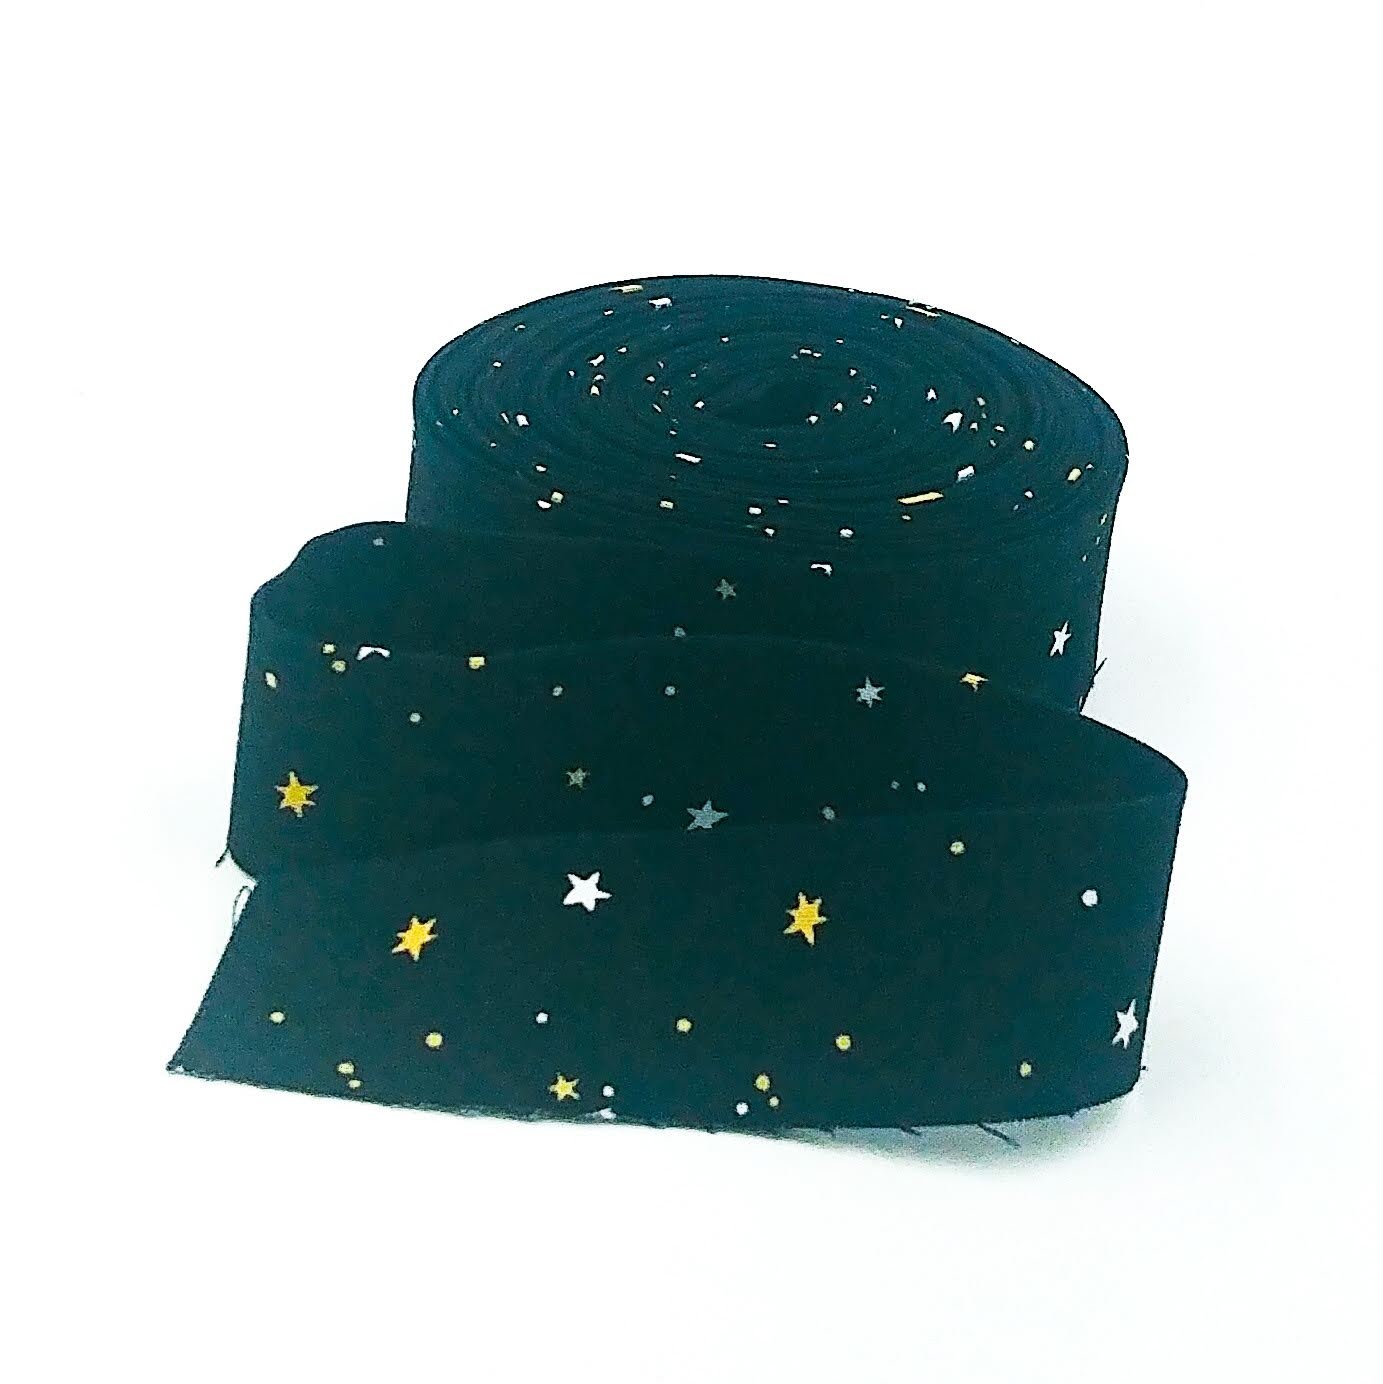
Quilt Binding Sohisticated Halloween Stars Black 1 1/4" Single Fold Binding My Mind's Eye
Brand: The Satin Bee
This item is 1 1/4'' inch quilt binding (2 1/2” strip folded in half) made from Sophisticated Halloween by My Mind's Eye for Riley Blake Designs, and features scattered stars on a black background. This fabric is cut on the crosswise grain, NOT on the bias, but the strips are joined together on the bias to reduce bulk when attaching the binding to your quilt. 2 1/2'' wide strip cut cross-wise of the grain and folded in half 1 1/4'' wide finished binding Hand made 100% cotton Machine wash cold, no bleach, tumble dry low, remove promptly Colors on individual monitors will vary
Category: Arts & Entertainment > Hobbies & Creative Arts > Arts & Crafts > Art & Crafting Materials > Crafting Adhesives & Magnets > Fusible Tape > Fusible Seam Tape